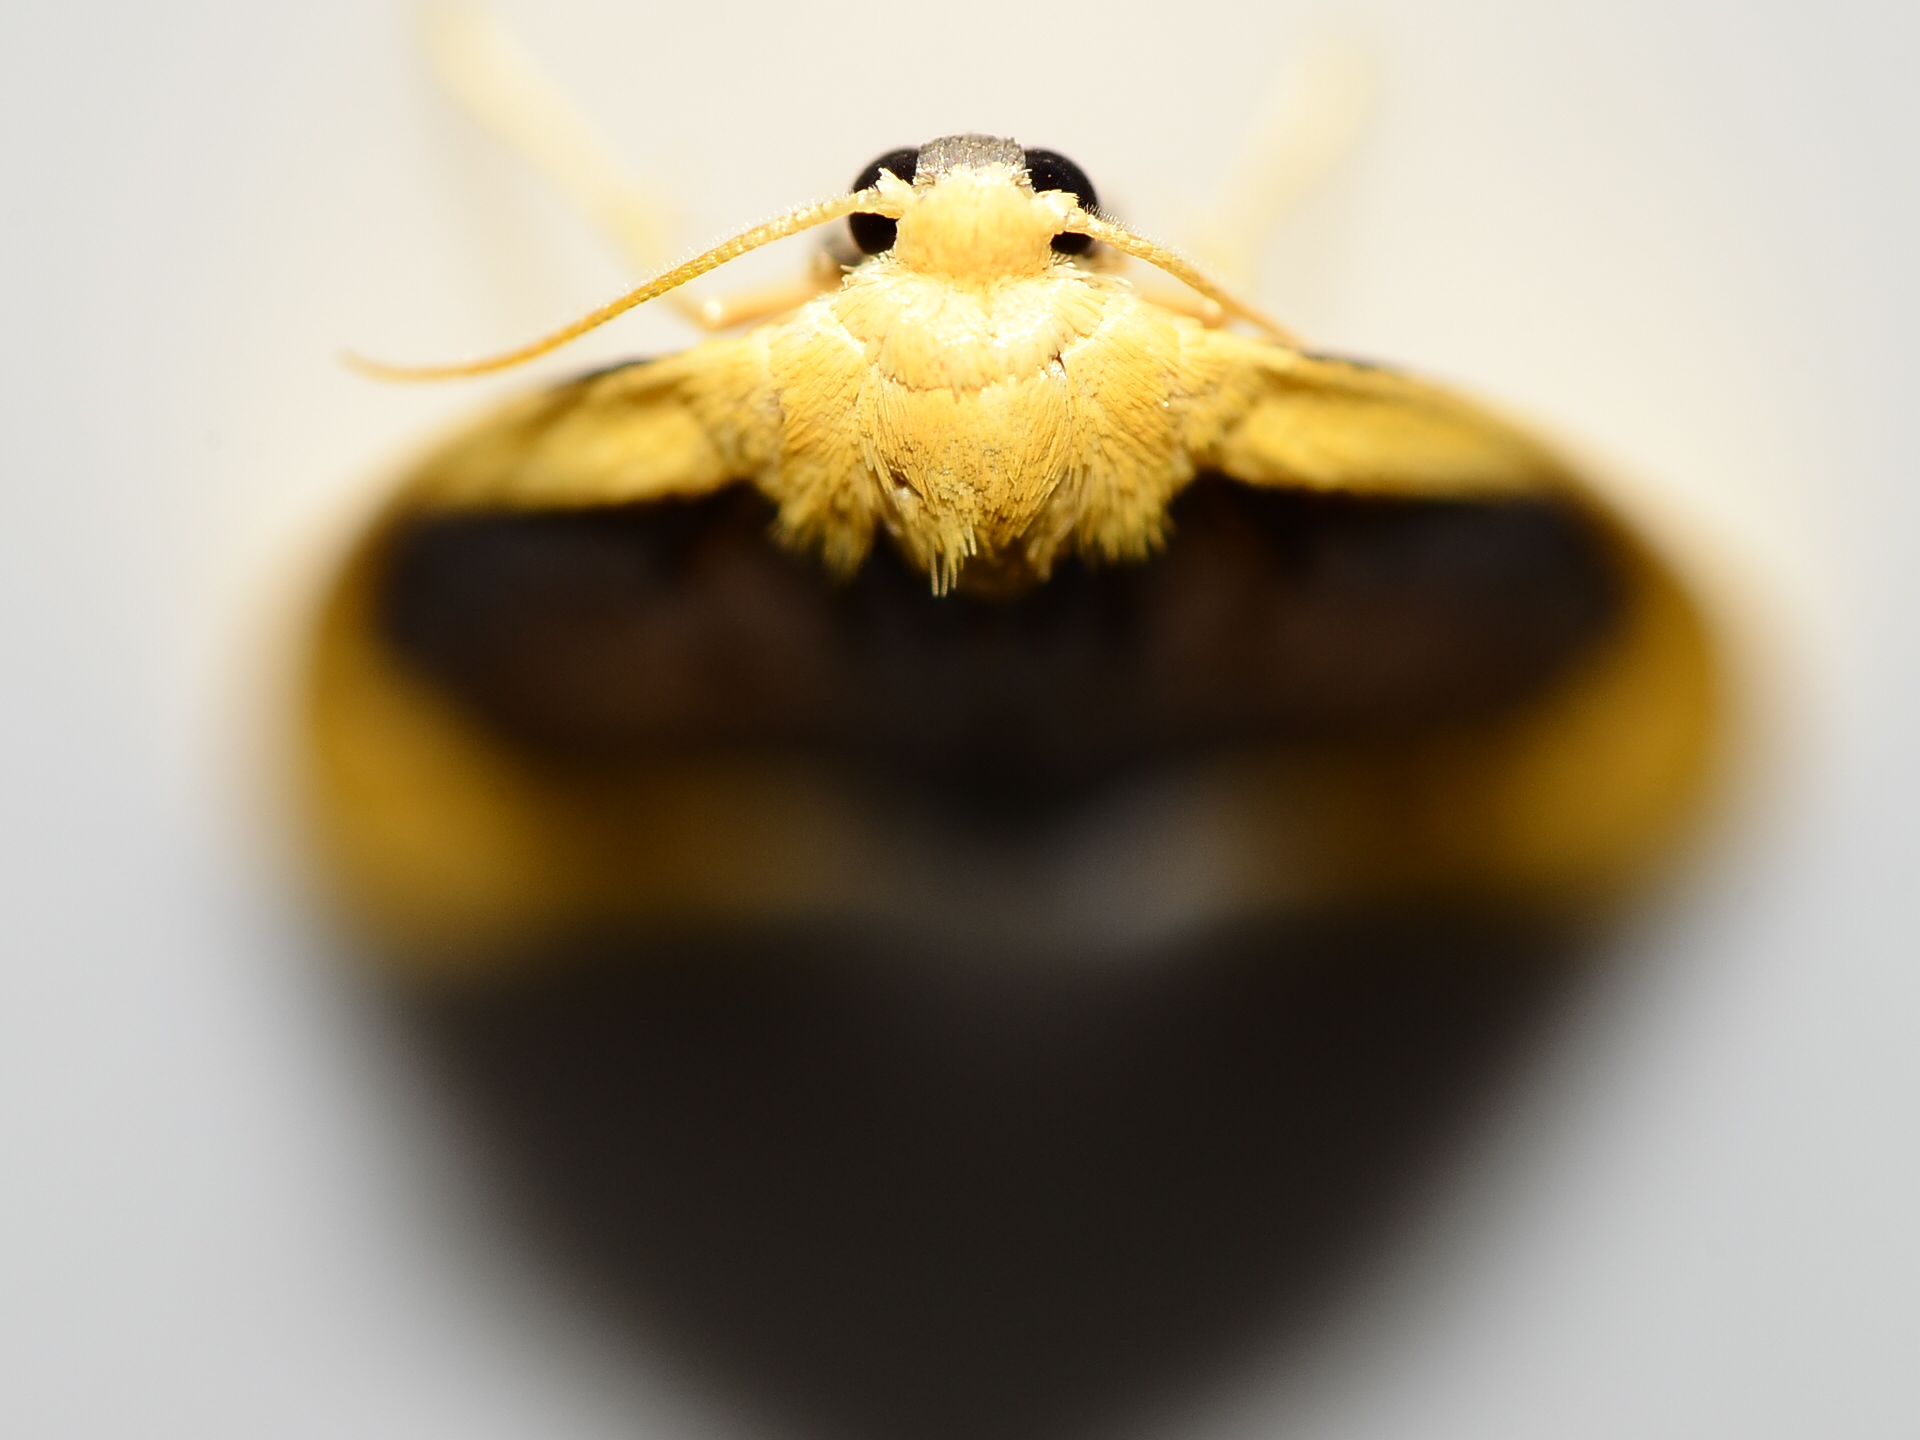
photography, leaf, flower, fly, insect, yellow, fauna, invertebrate, close up, eye, macro photography